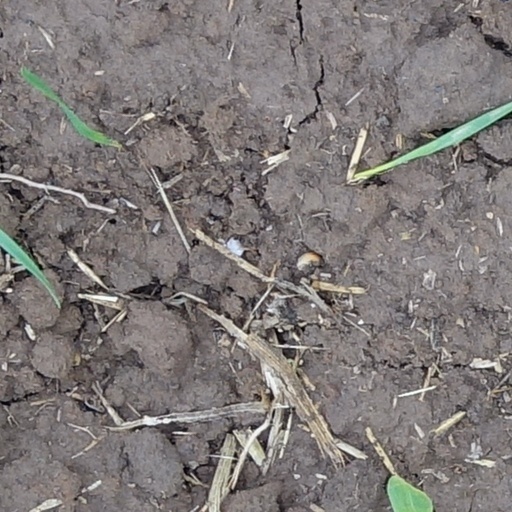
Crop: wheat